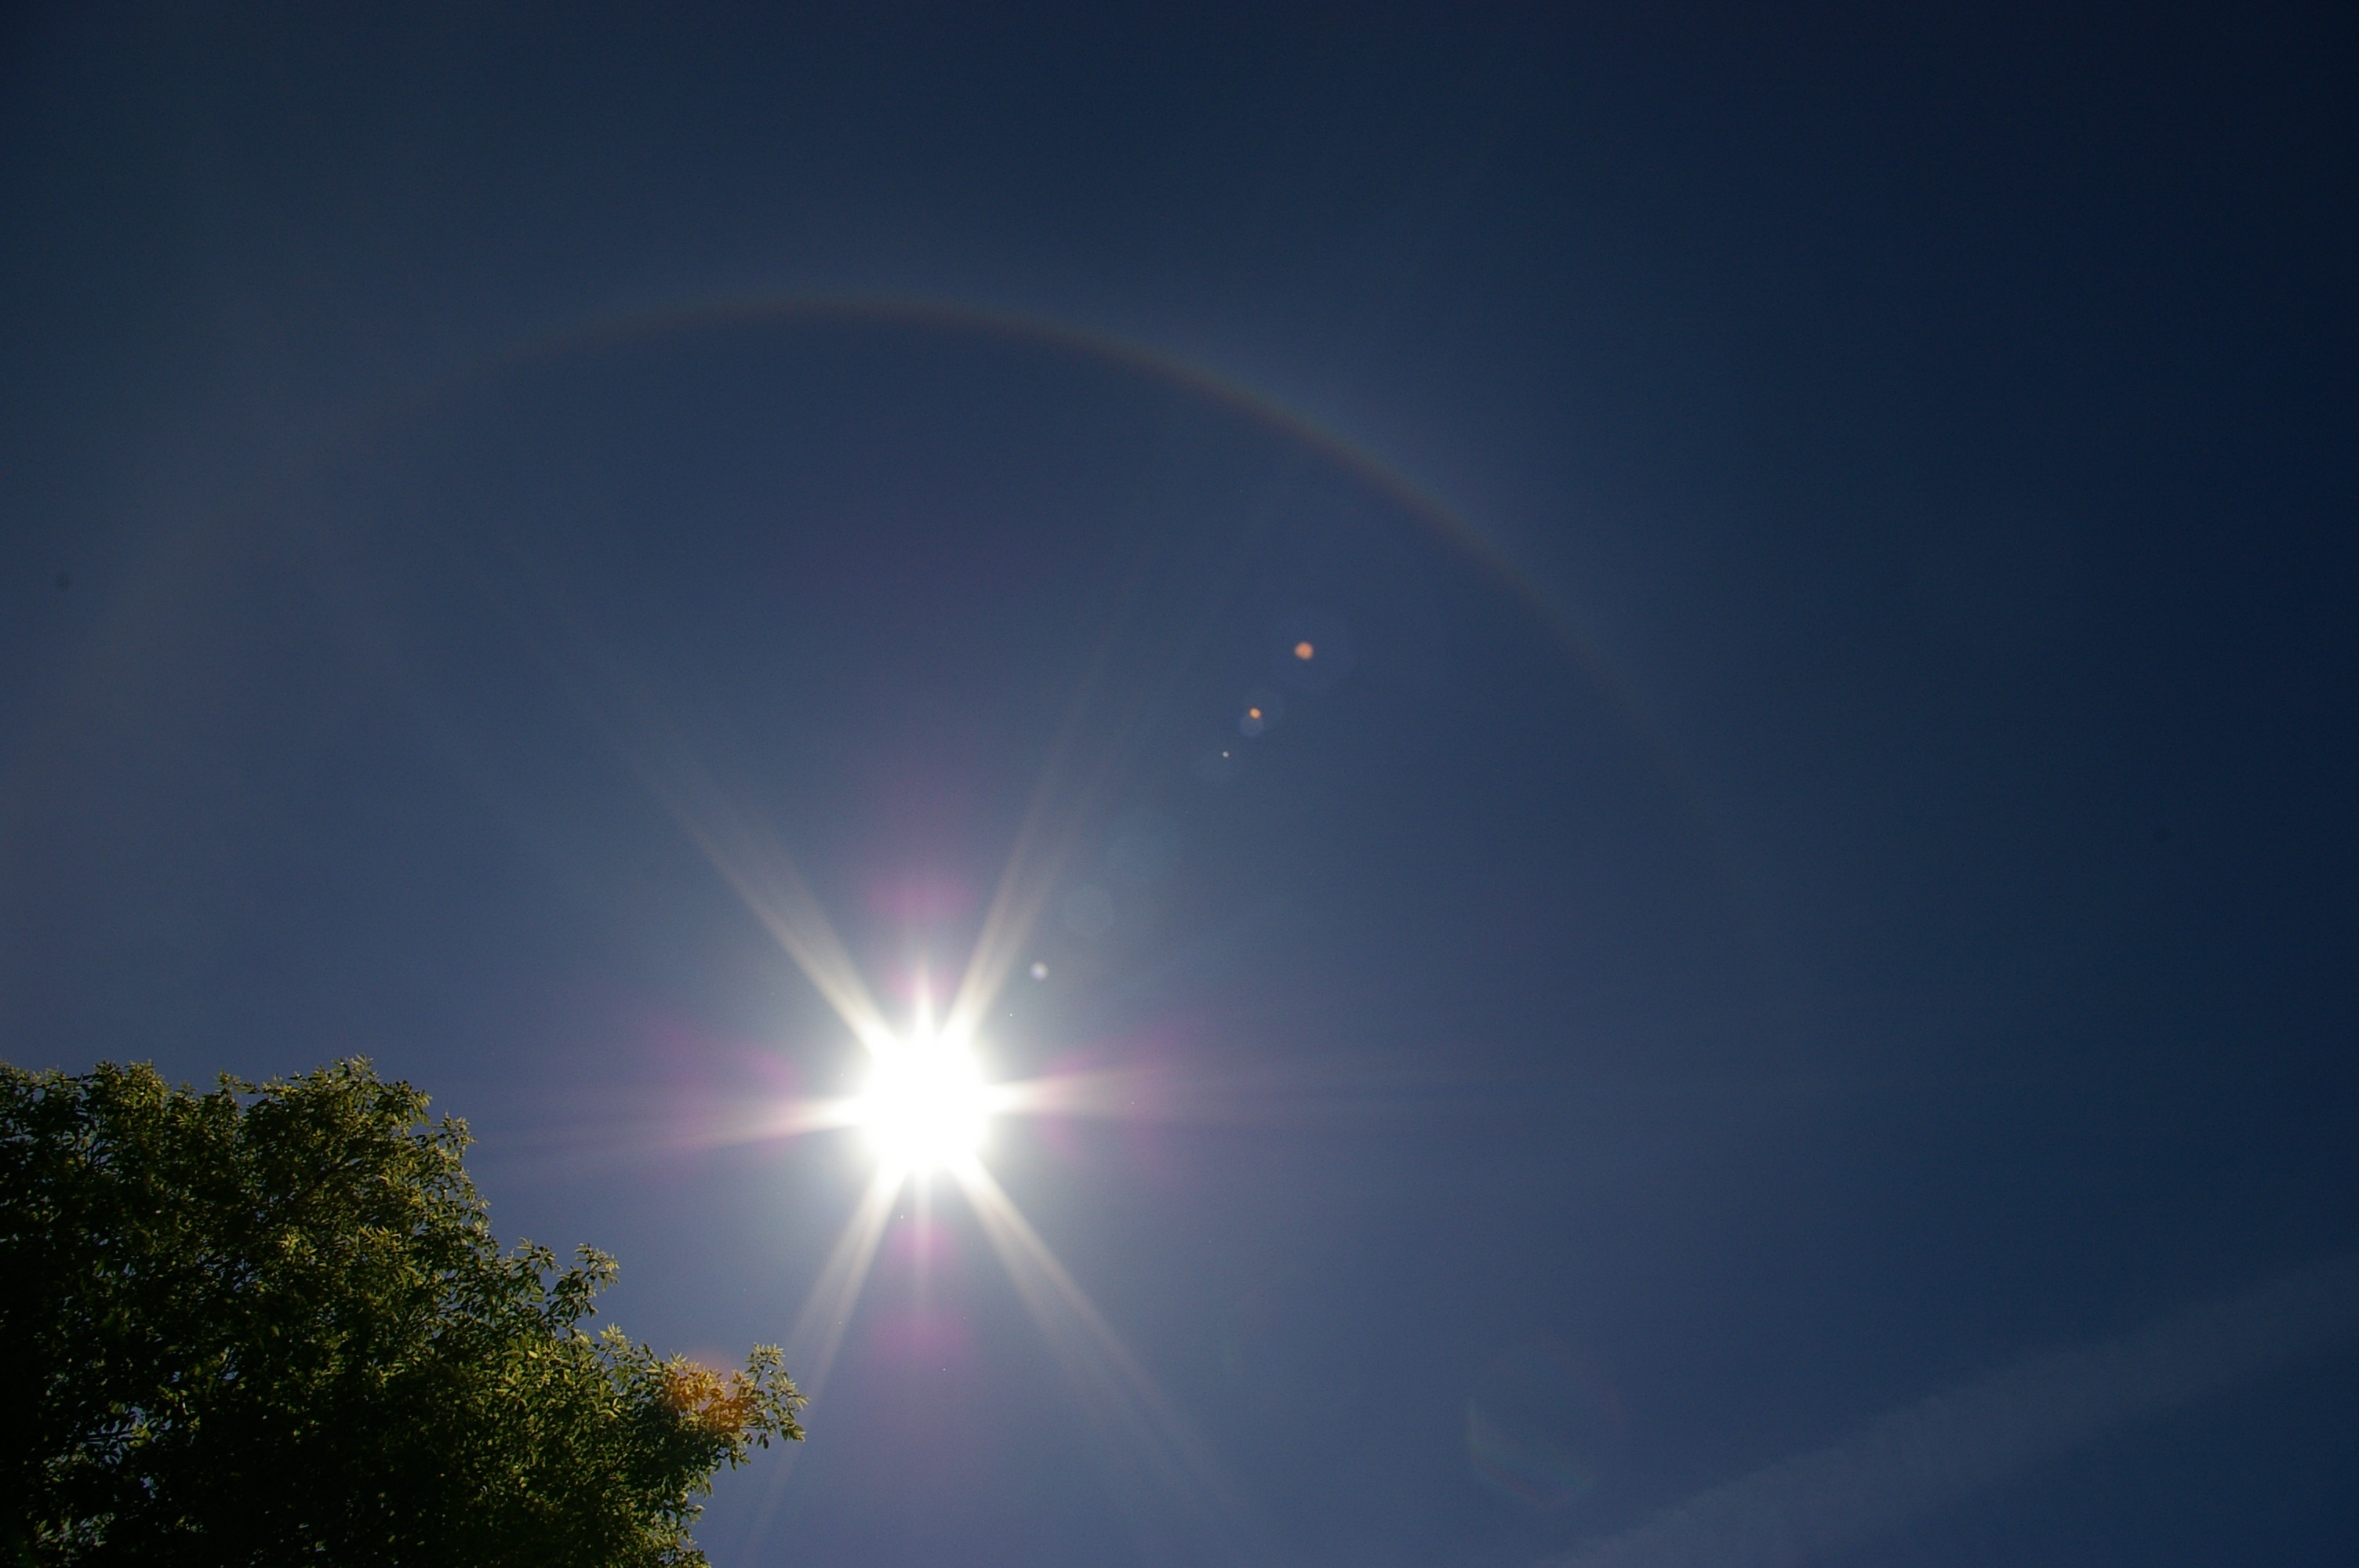
horizon, light, cloud, sky, sun, night, sunlight, star, atmosphere, line, blue, moon, circle, outer space, lens flare, sunny, rainbow, beams, bright, beautiful, day, halo, sunbeams, astronomical object, meteorological phenomenon, atmosphere of earth